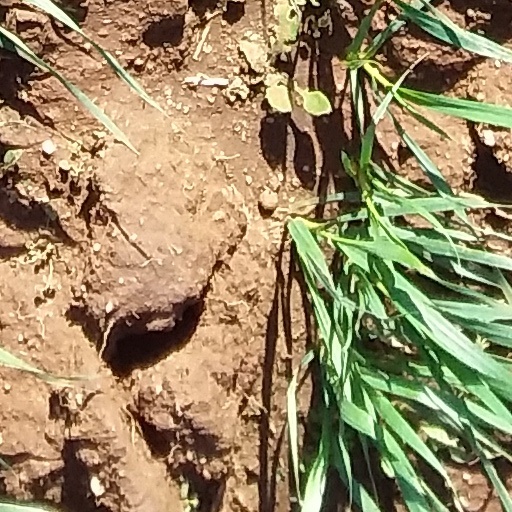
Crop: wheat